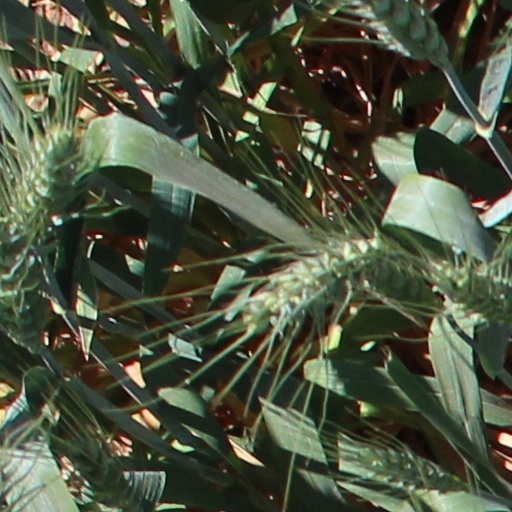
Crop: wheat